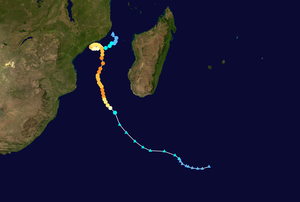
Le cyclone tropical Funso est un puissant cyclone tropical ayant frappé le Mozambique et le Malawi en janvier 2012. Il est le huitième cyclone de la saison, la sixième tempête du nom et le second possédant la force d'un « cyclone tropical » durant la saison 2011-2012. Funso est le premier cyclone le plus intense depuis Bingiza de la saison 2010-2011.